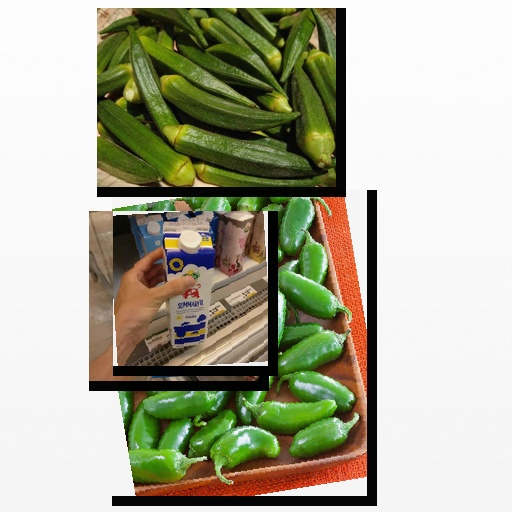
Food items: okra, sour_milk, jalapeno, soy_milk